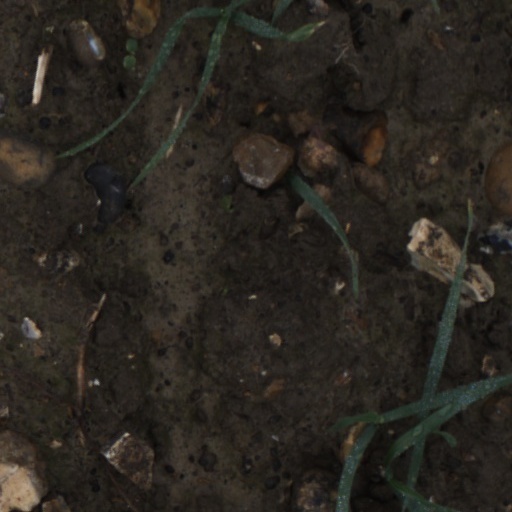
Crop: wheat